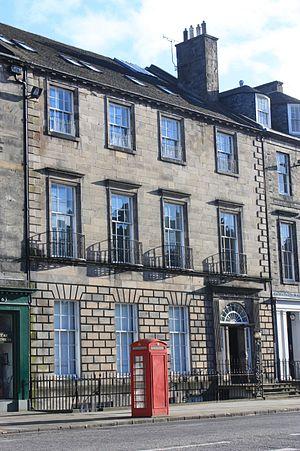
Francis Richard Charteris, 10ᵉ comte de Wemyss GCVO, titré Lord Elcho entre 1853 et 1883, est un homme politique britannique whig. Il a fondé la Liberty and Property Defence League.